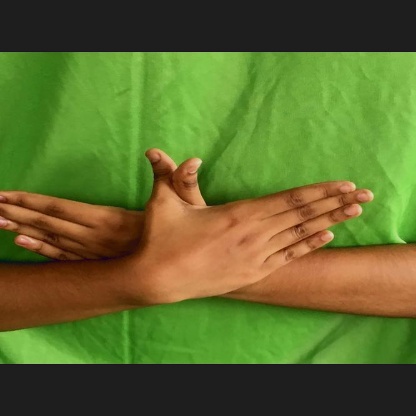
Mudra: Garuda